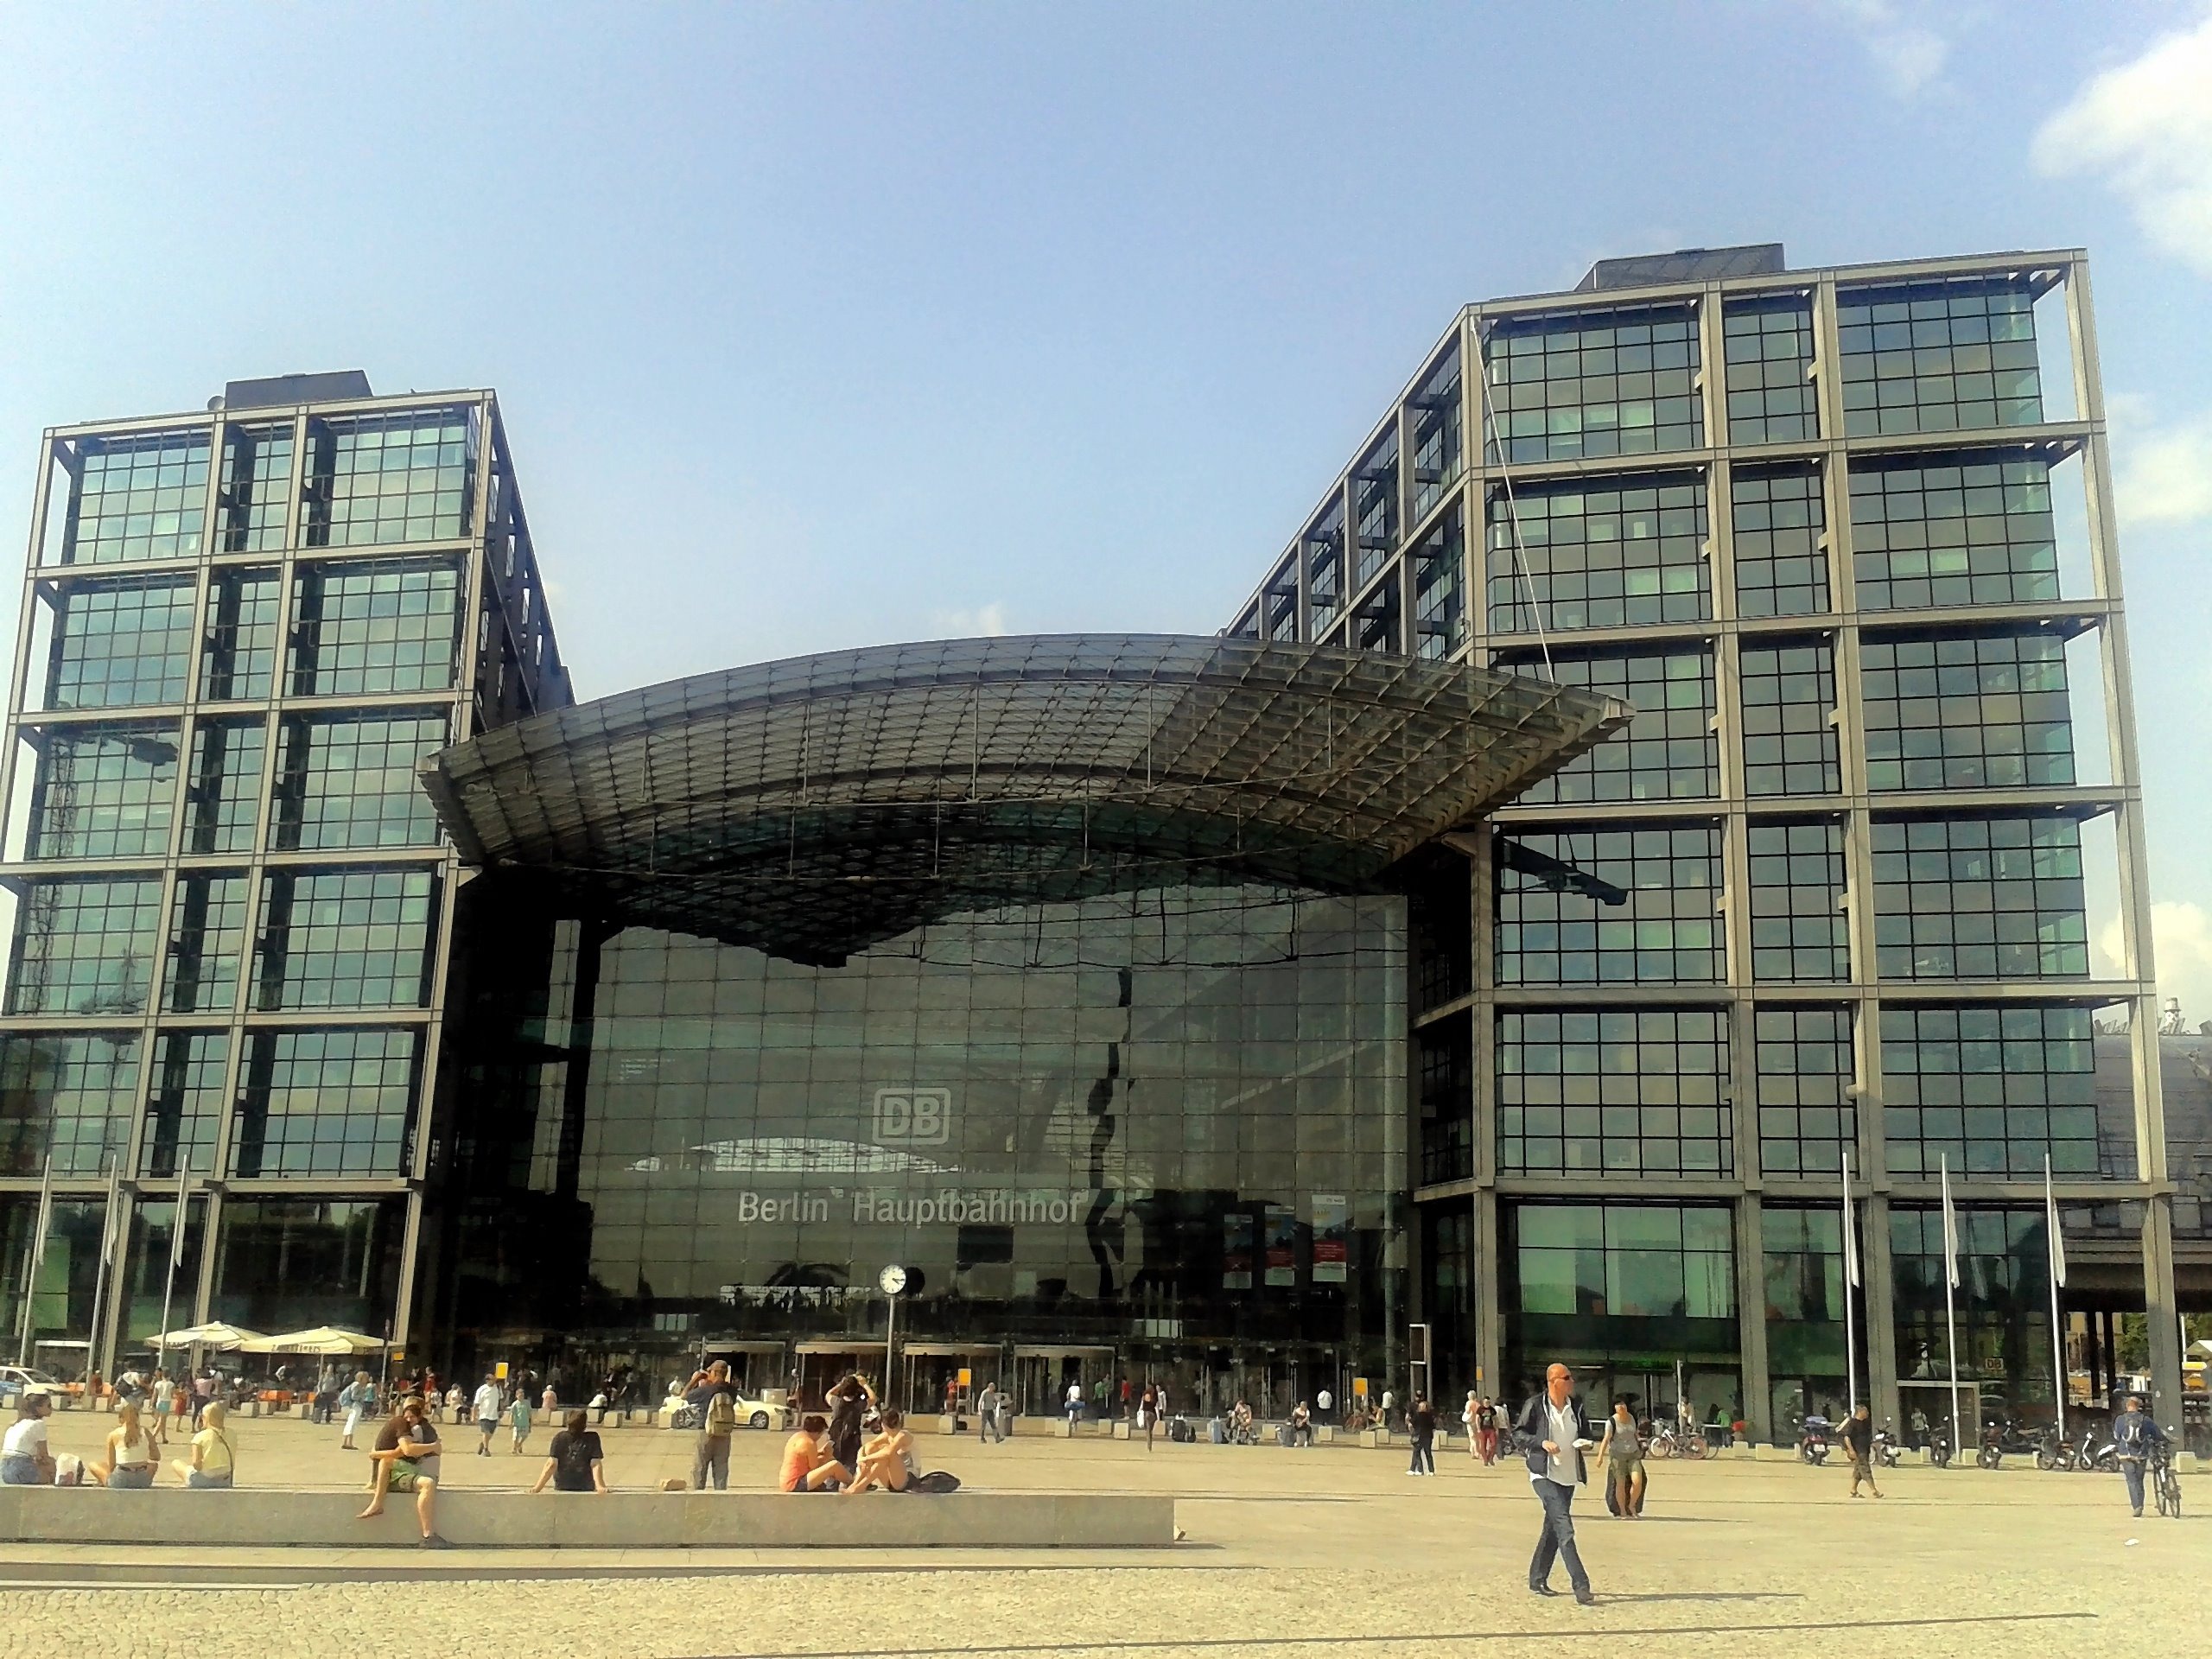
architecture, structure, building, downtown, plaza, landmark, facade, stadium, tower block, arena, berlin, central station, headquarters, glass facade, convention center, sport venue